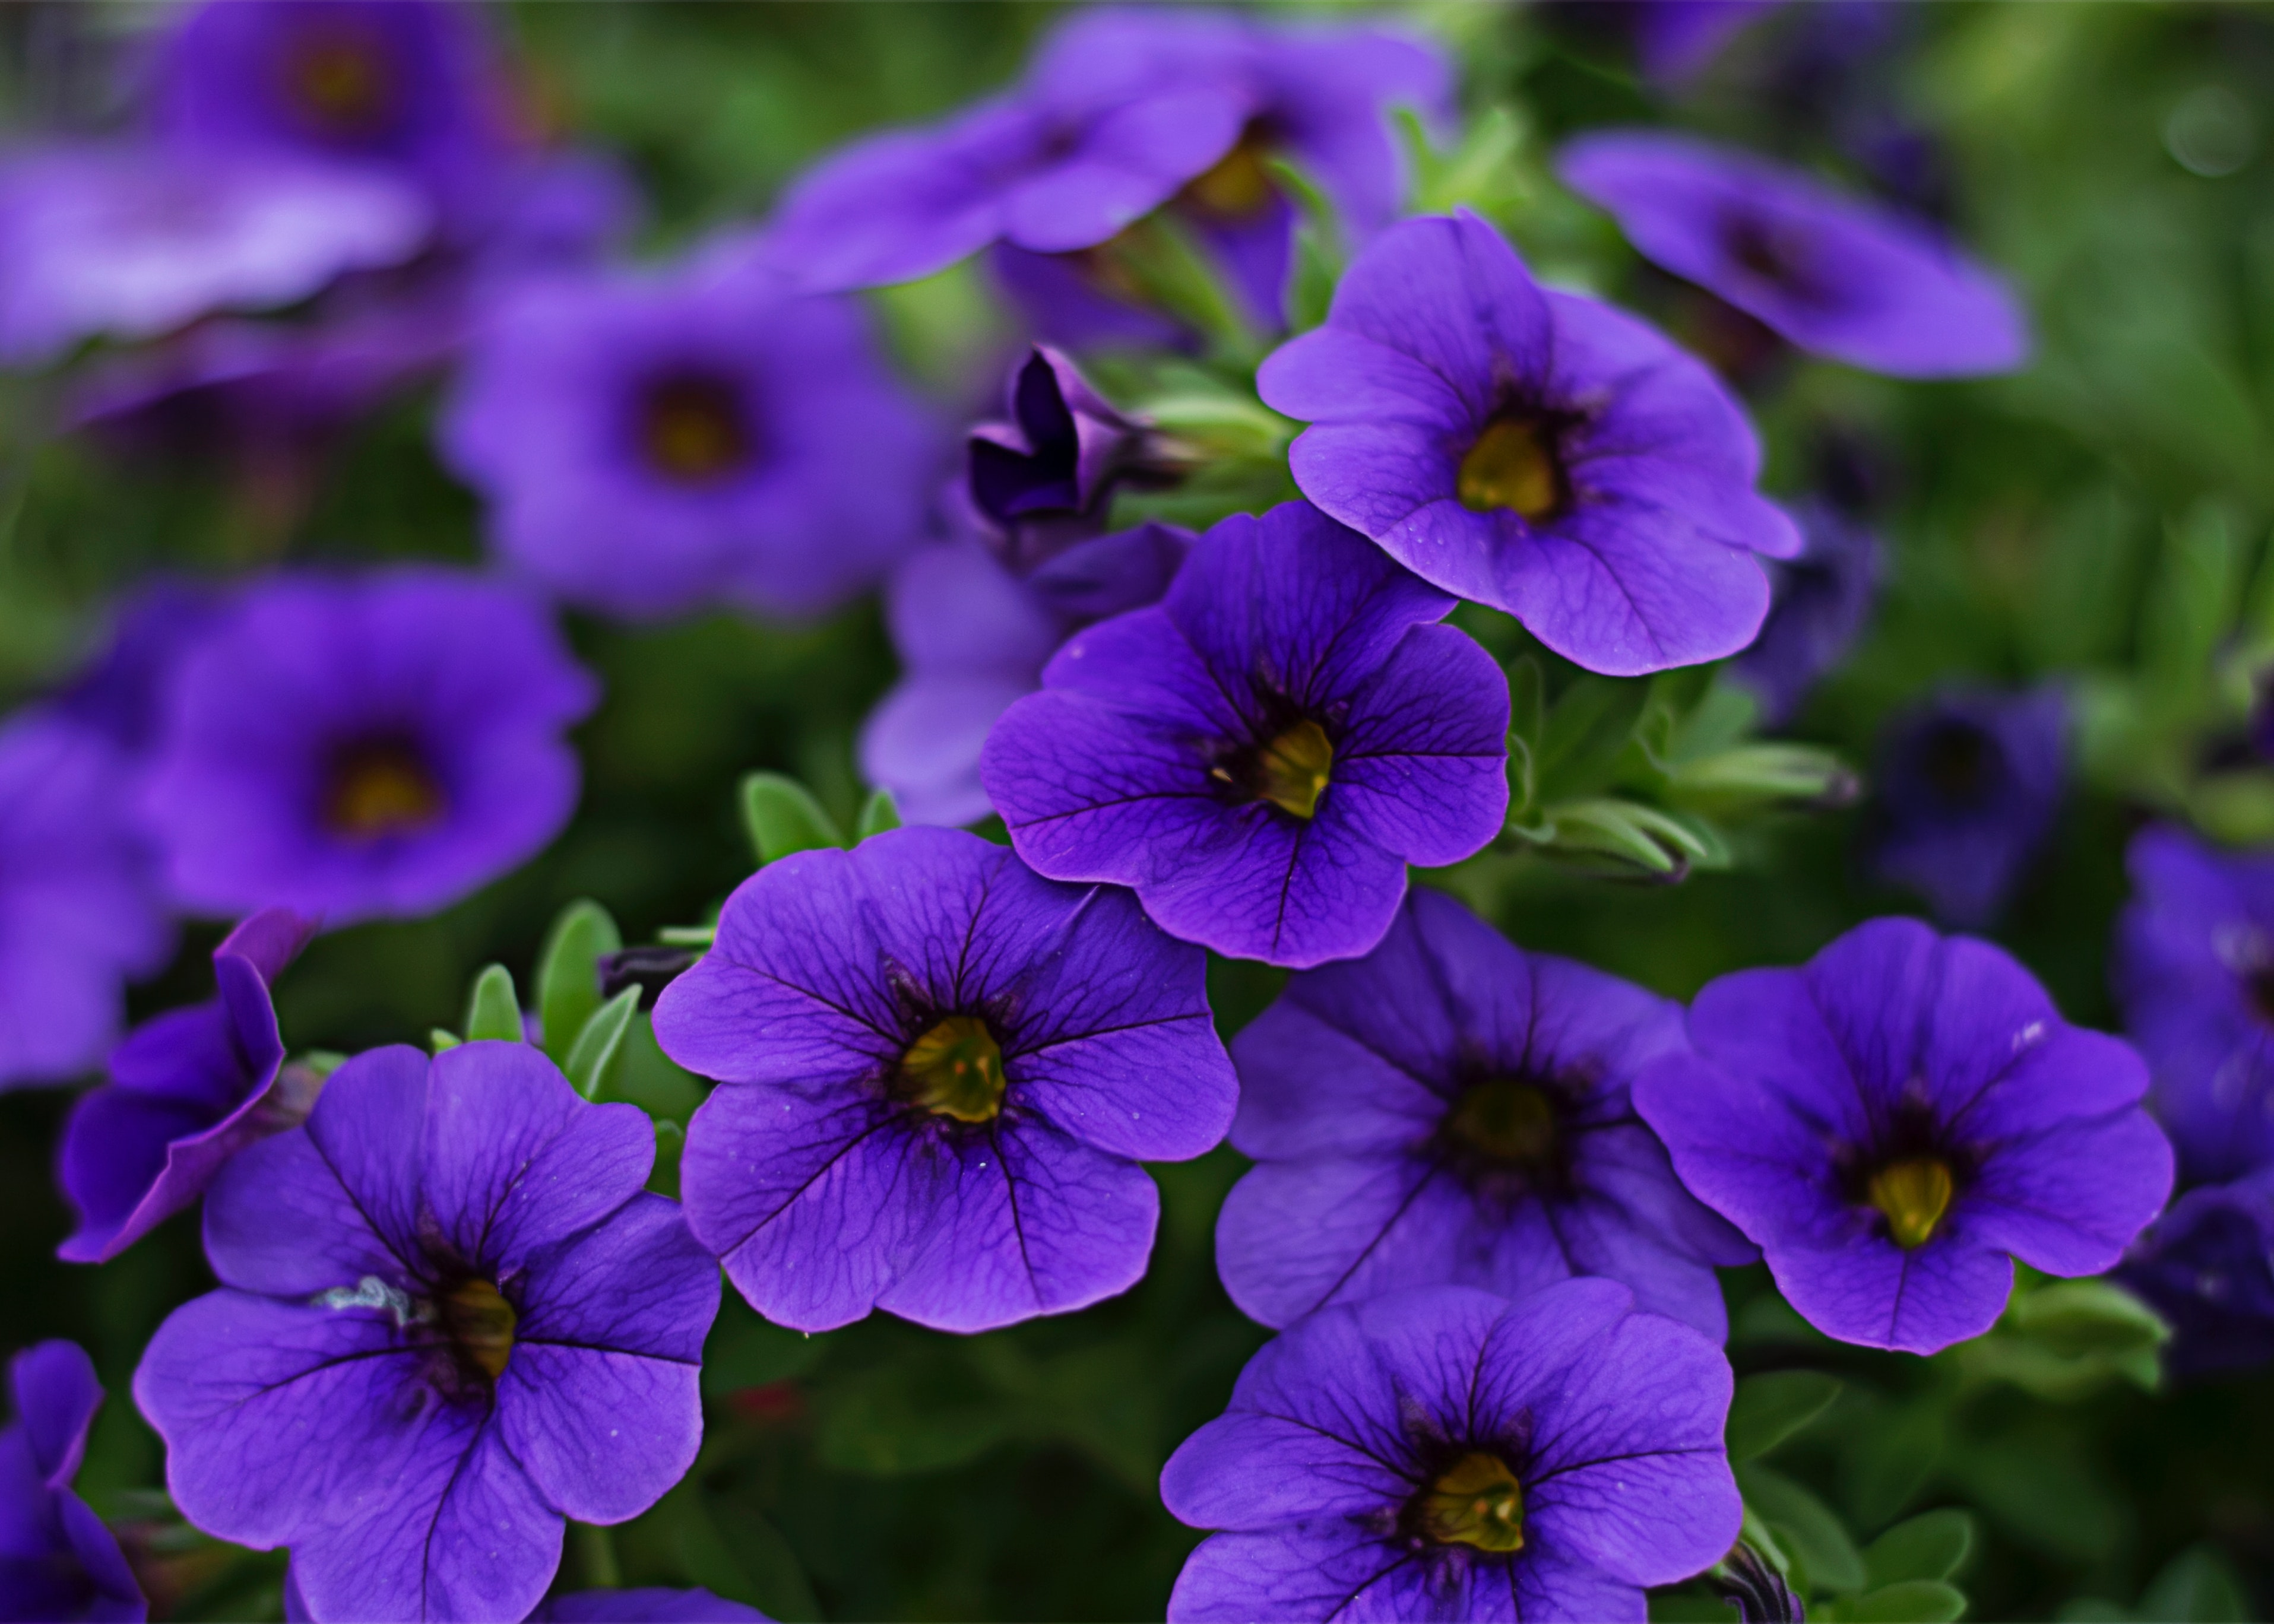
flower, flowering plant, blue, purple, petal, plant, violet, groundcover, viola, violet family, wildflower, geranium, annual plant, nightshade family, aubretia